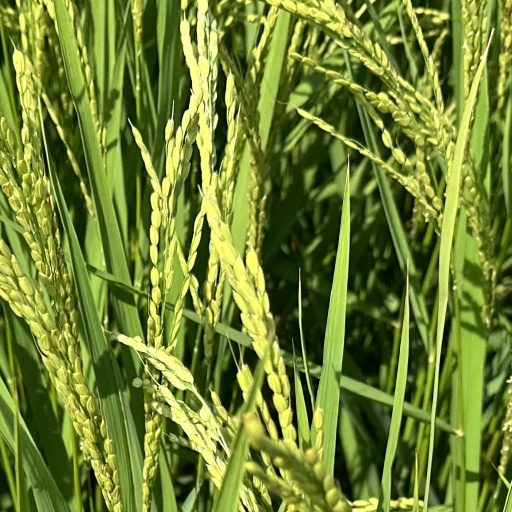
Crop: rice